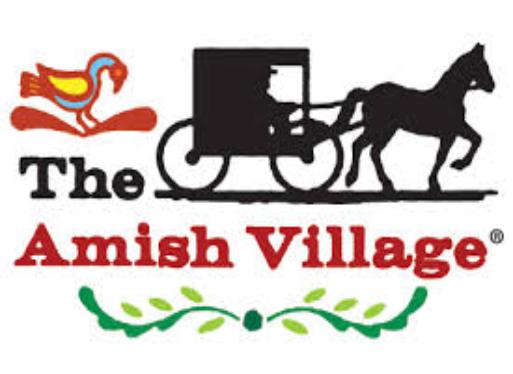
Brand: amish
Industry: Necessities